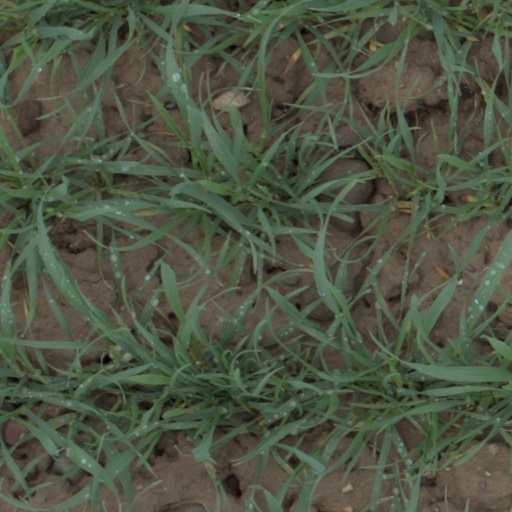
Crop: wheat